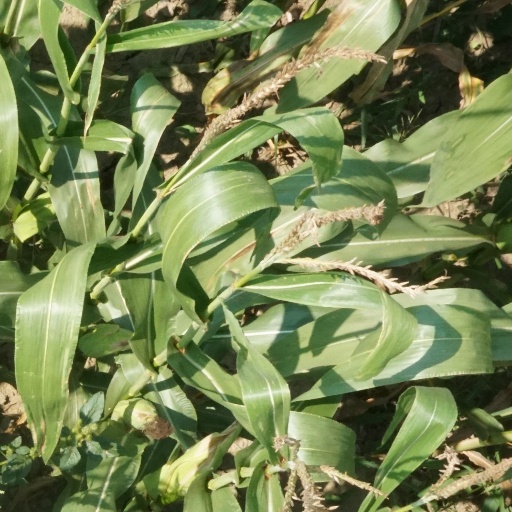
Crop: maize; corn